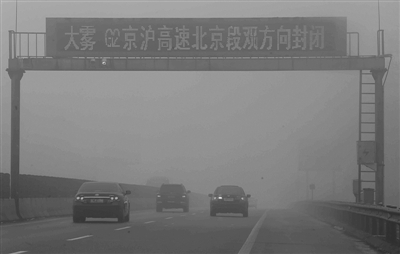
Weather: foggy or hazy